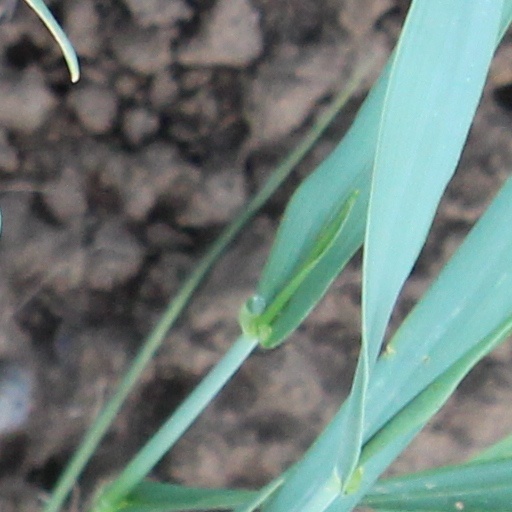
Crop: wheat